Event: Nepal Earthquake
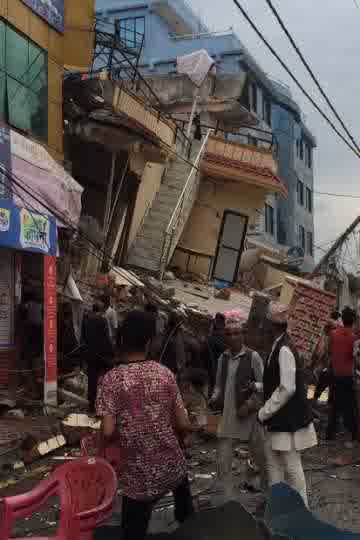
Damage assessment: damage